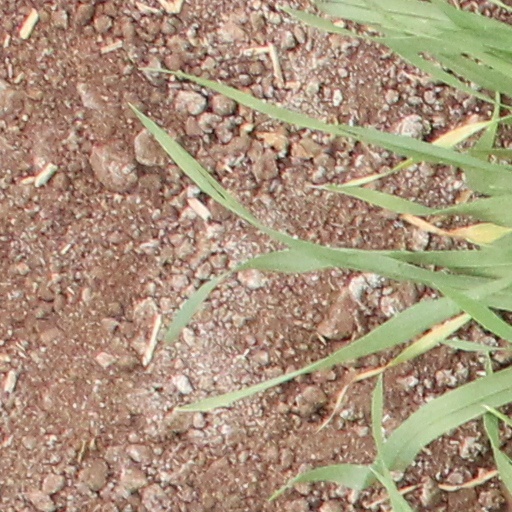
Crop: wheat